Early Family Historic District

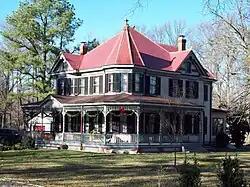
William W. Early House, 2008

The Early Family Historic District is a cluster of five properties in Brandywine, Maryland associated with the Early family, leading developers and promoters of the community in the late 19th century. It includes a store built in 1872, by William H. Early, who platted the township out, the William W. Early House, one of the finest Queen Anne Victorians in the county, and three other Early family residences.